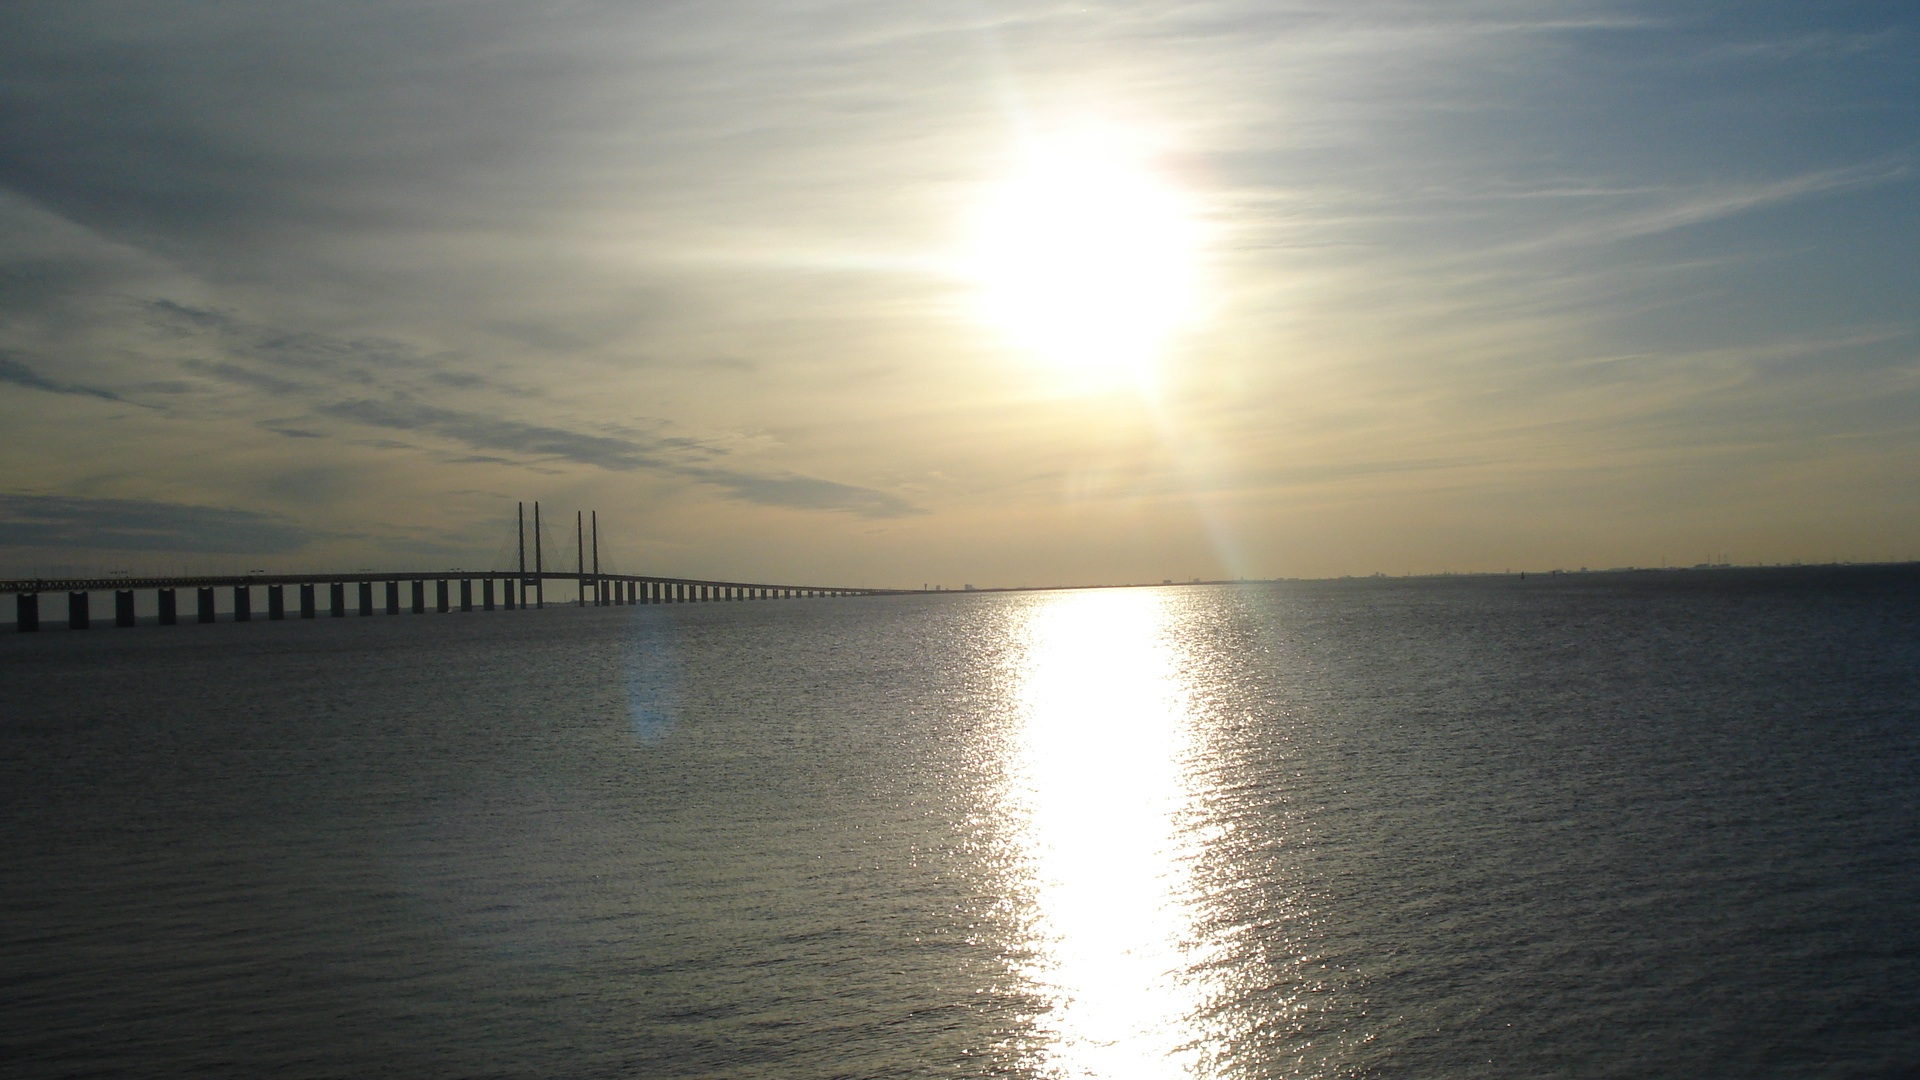
beach, sea, coast, ocean, horizon, cloud, sky, sun, sunrise, sunset, sunlight, morning, shore, wave, dawn, dusk, evening, reflection, bay, body of water, afterglow, atmospheric phenomenon